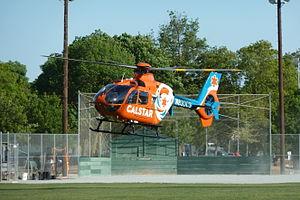
CALSTAR est une société de Services médicaux aériens régionaux à but non lucratif desservant la Californie et le nord du Nevada. C'est actuellement le plus grand fournisseur d'ambulances aériennes à but non lucratif sur la côte ouest.